Buckland Hill

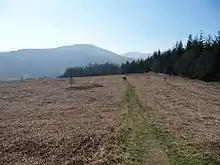
Path on Buckland Hill

Buckland Hill is a low hill in the Brecon Beacons National Park in the county of Powys in Wales. Sitting transversely across the Usk valley between the river and the village of Bwlch, it provides excellent panoramic views down the valley and across to the Black Mountains. The summit at 316m above sea level is marked by an OS trig point though this is now within a dense conifer plantation and so no longer affords any outward views. Buckland Hall sits at the foot of the hill's afforested northwestern side.